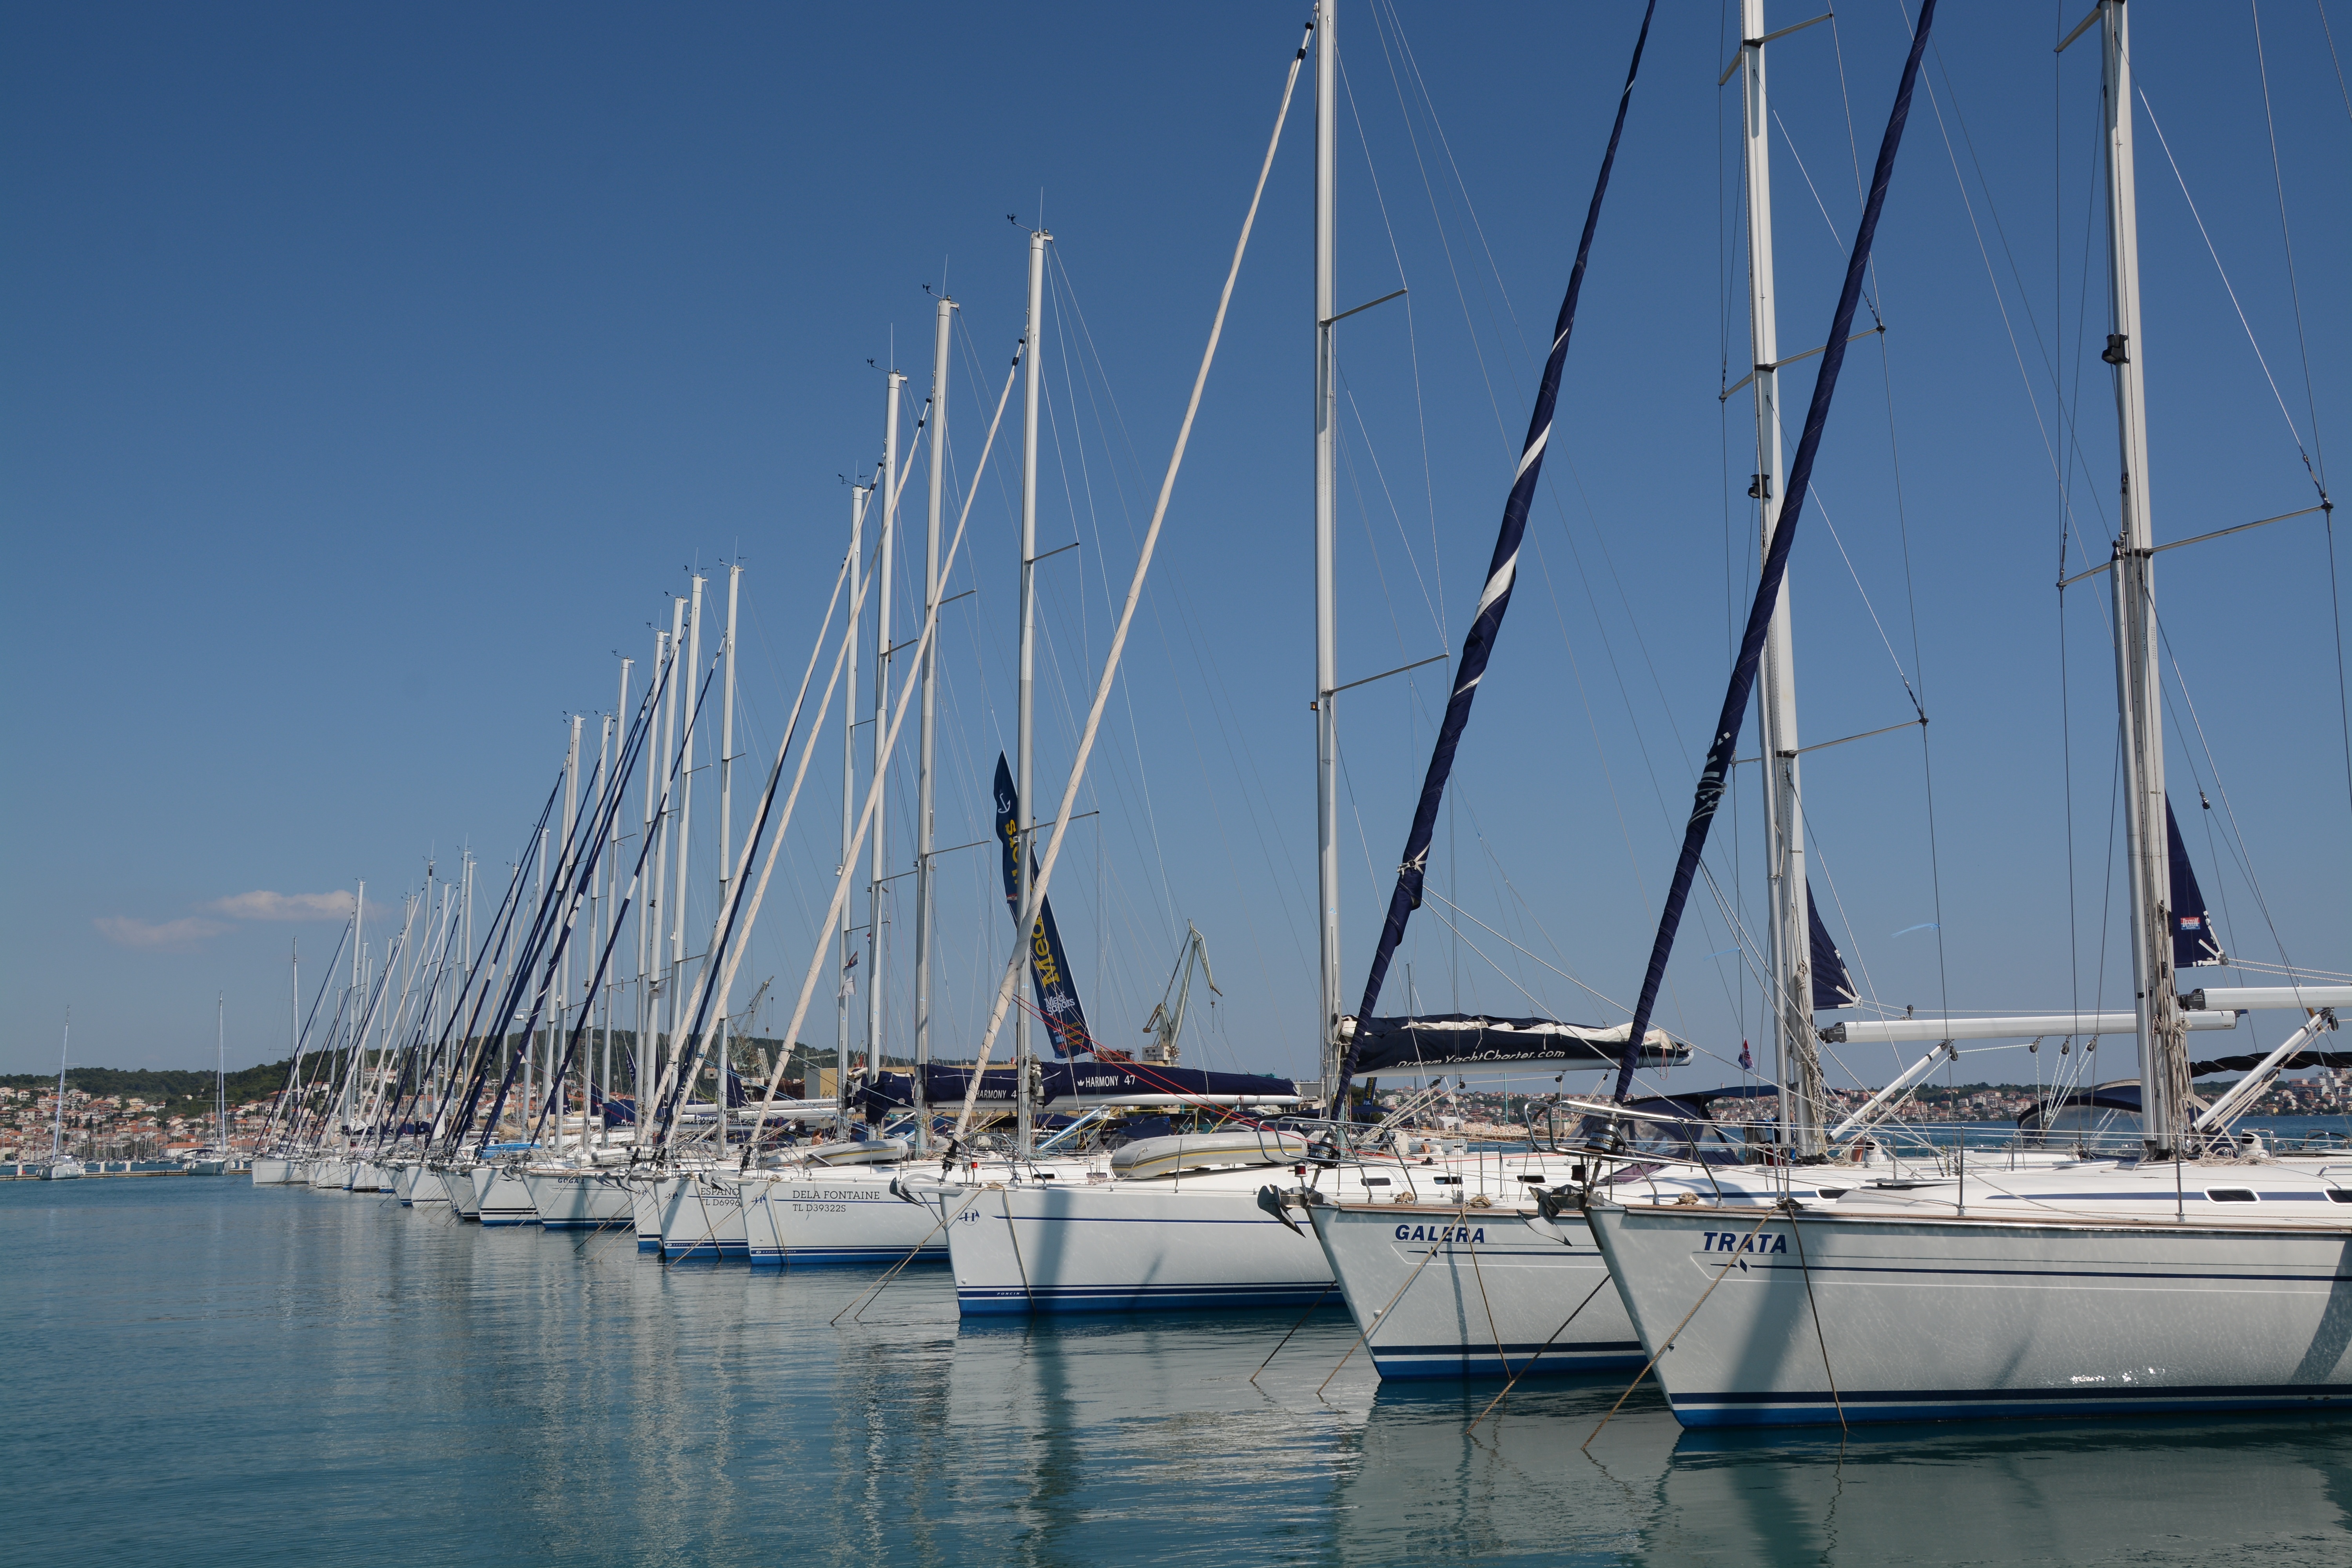
sea, dock, boat, ship, vehicle, mast, sailing, yacht, marina, port, sailboat, croatia, sail, watercraft, schooner, sailing boat, fleet, sailing ship